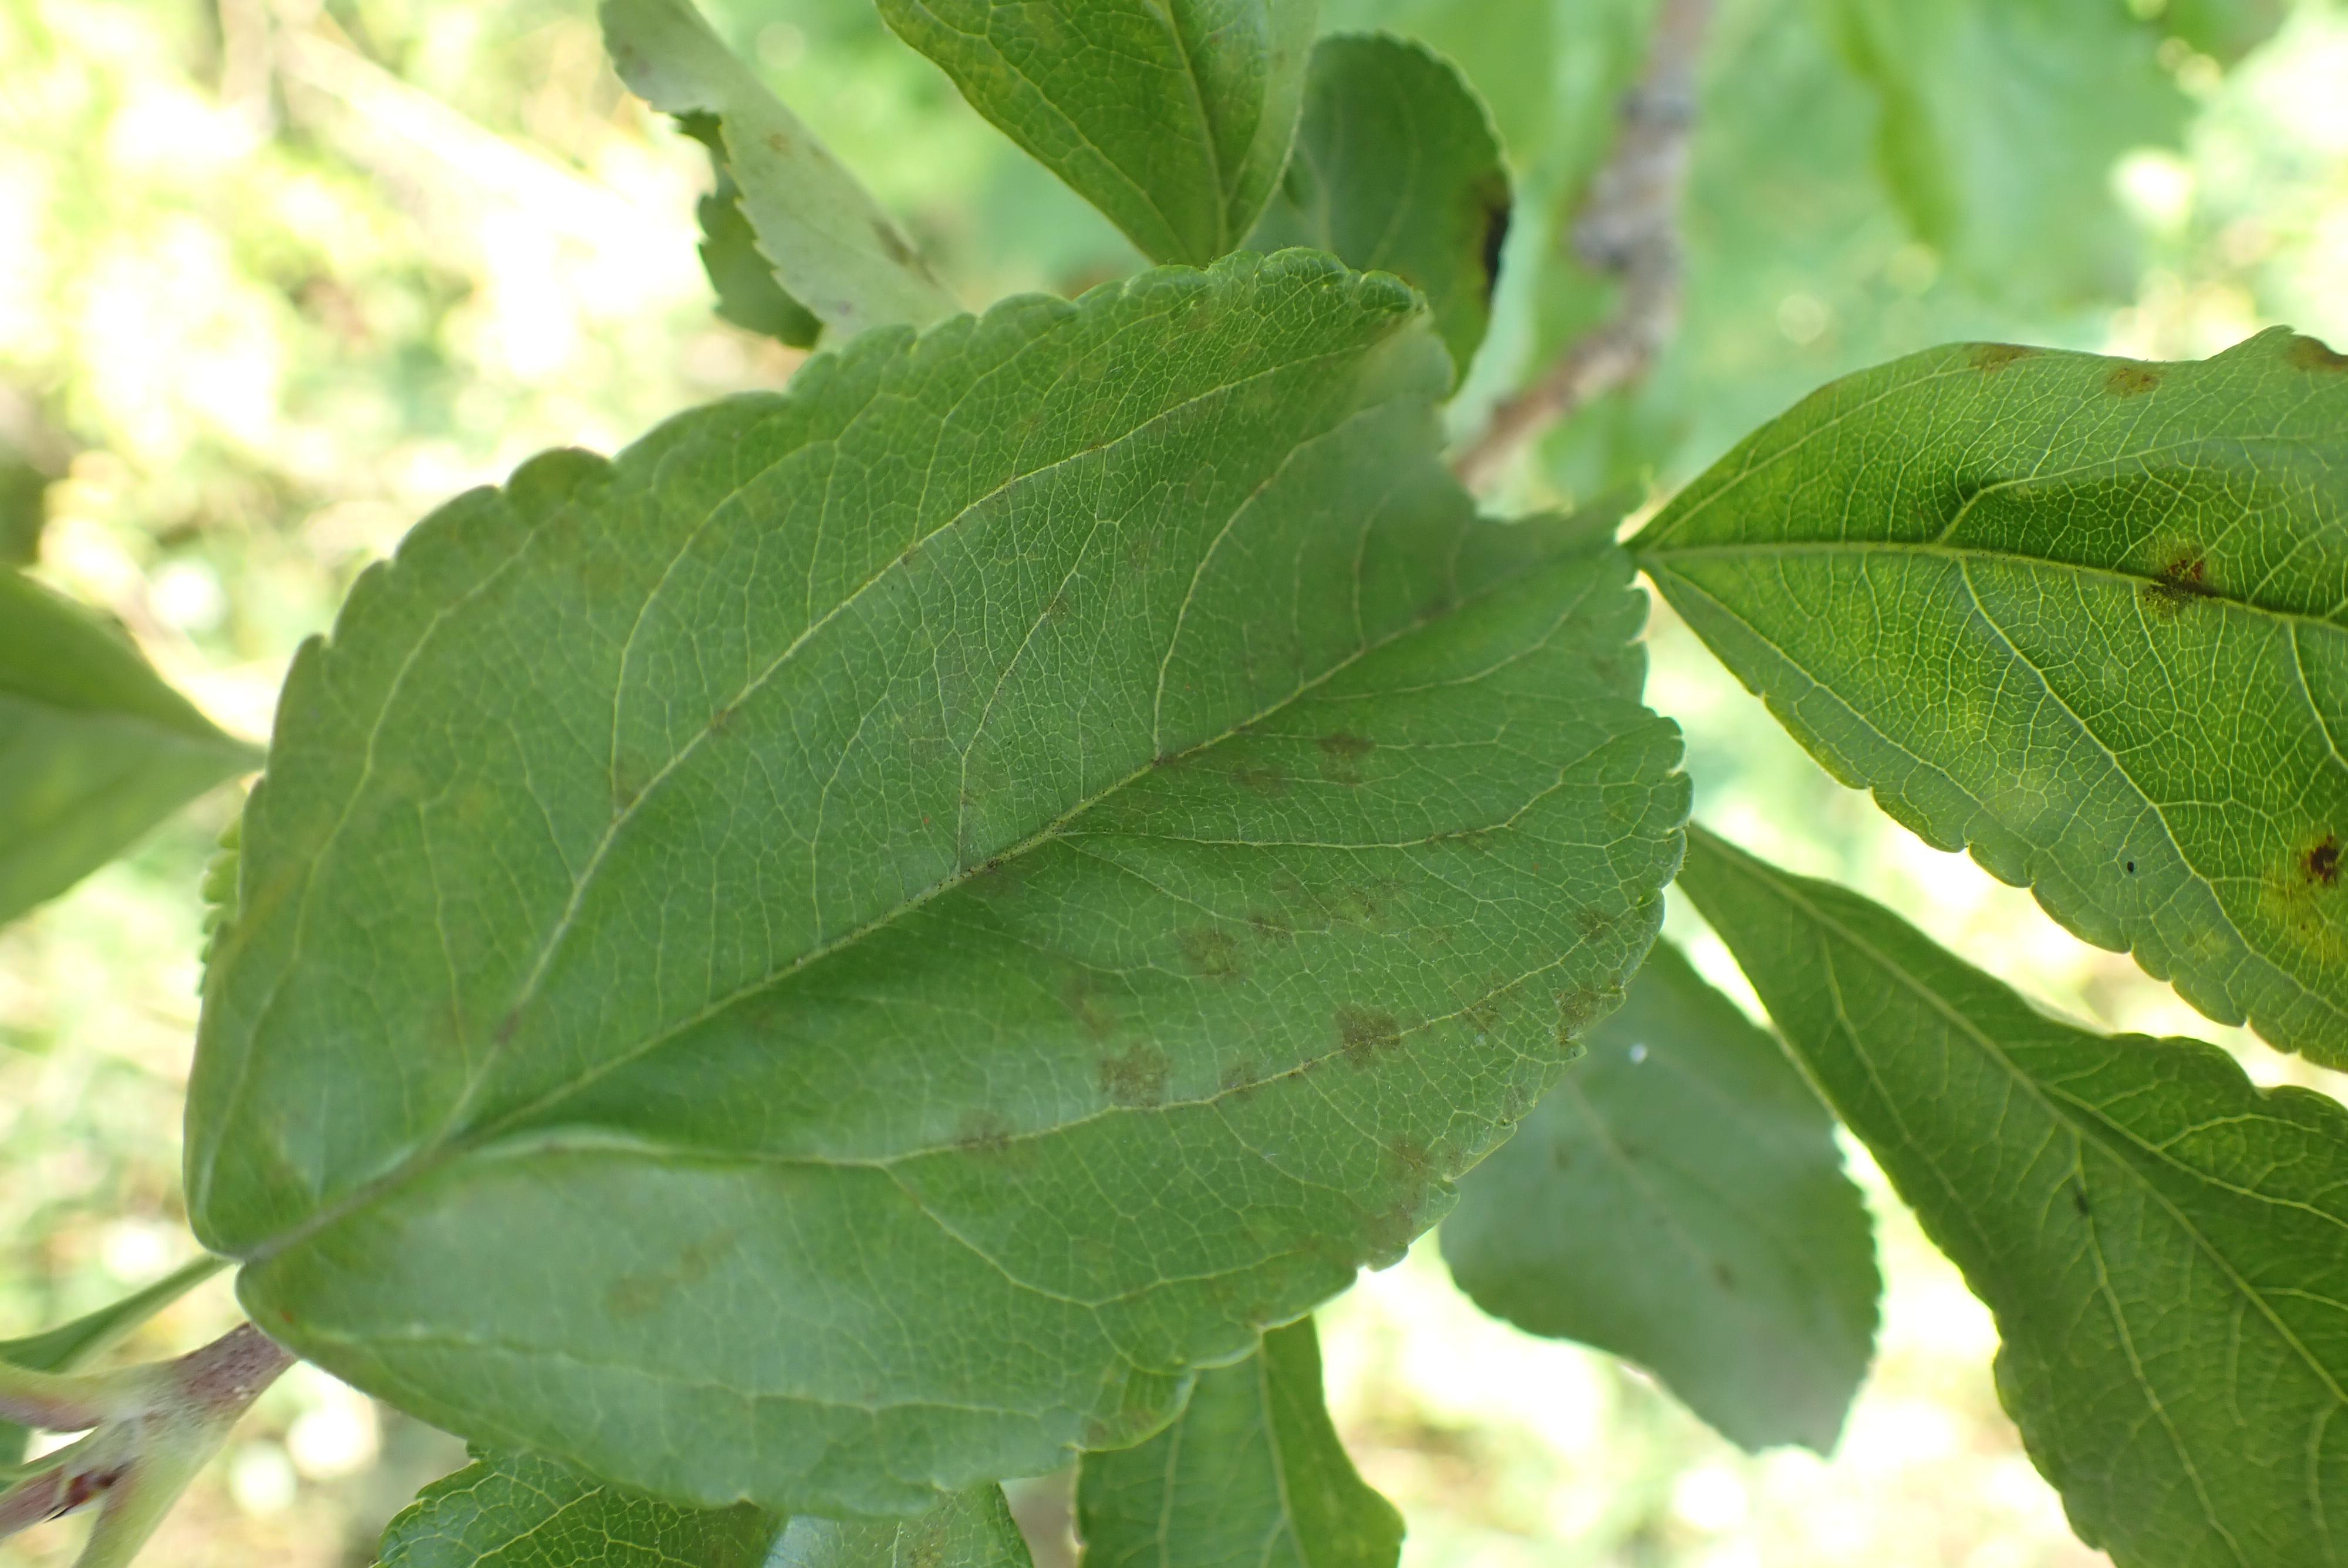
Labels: scab